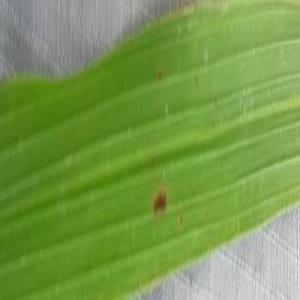
Disease: Brownspot